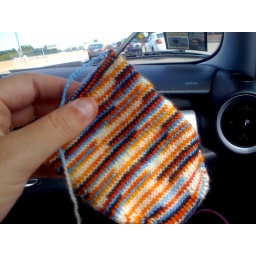
my rally sock, on the road heading up the mountain to estes park. yarn: Dashing Dachs in the colorway Goldfish